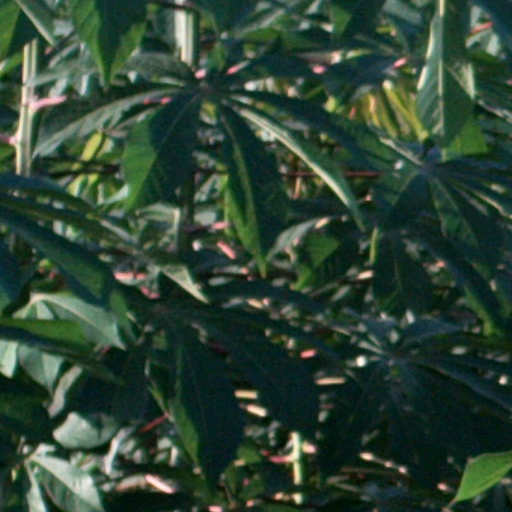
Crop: cassava